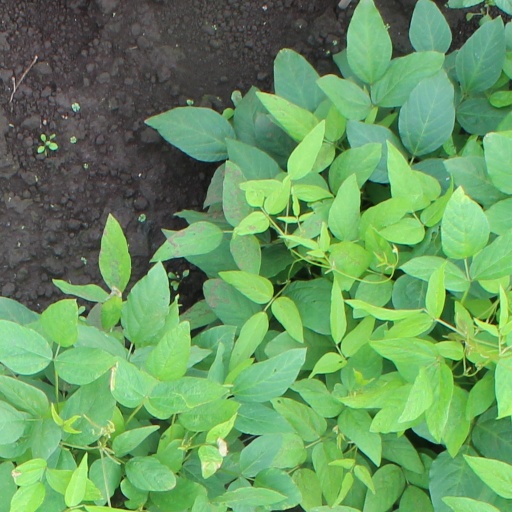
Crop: soybean